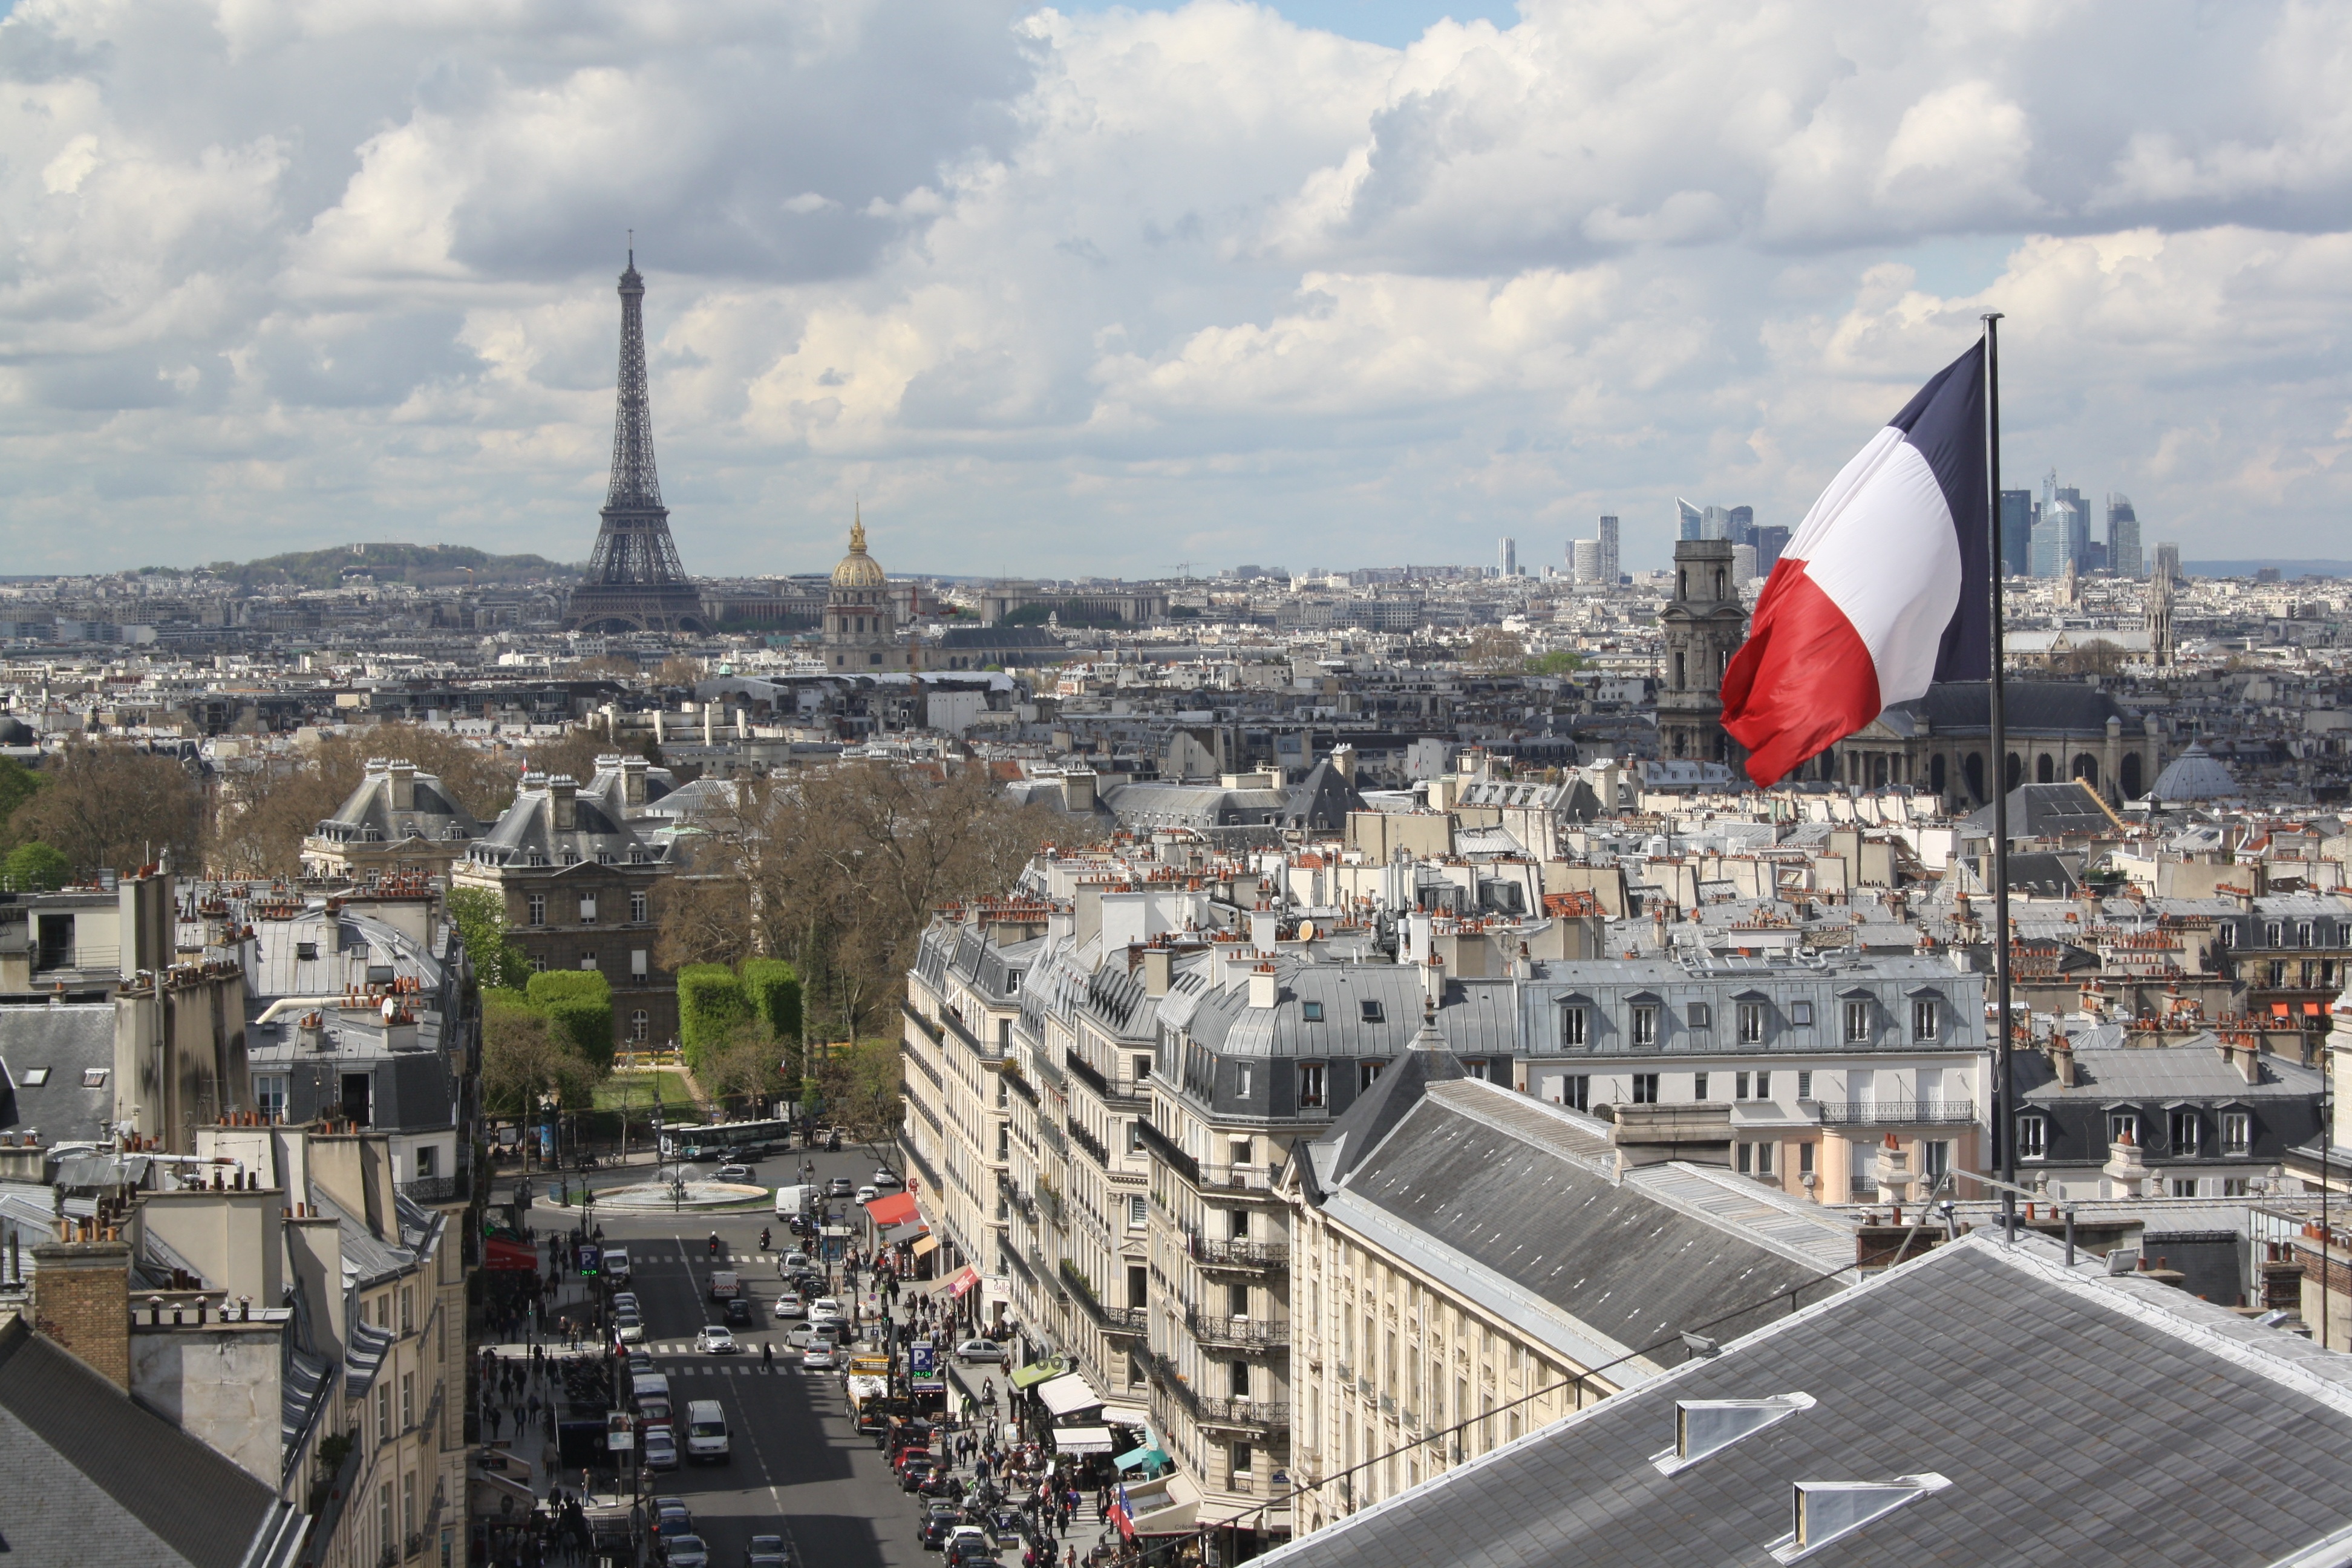
architecture, structure, skyline, photography, city, paris, skyscraper, monument, cityscape, panorama, downtown, travel, france, tower, flag, landmark, sightseeing, stadium, tower block, arena, pantheon, metropolis, bird's eye view, aerial photography, urban area, human settlement, sport venue